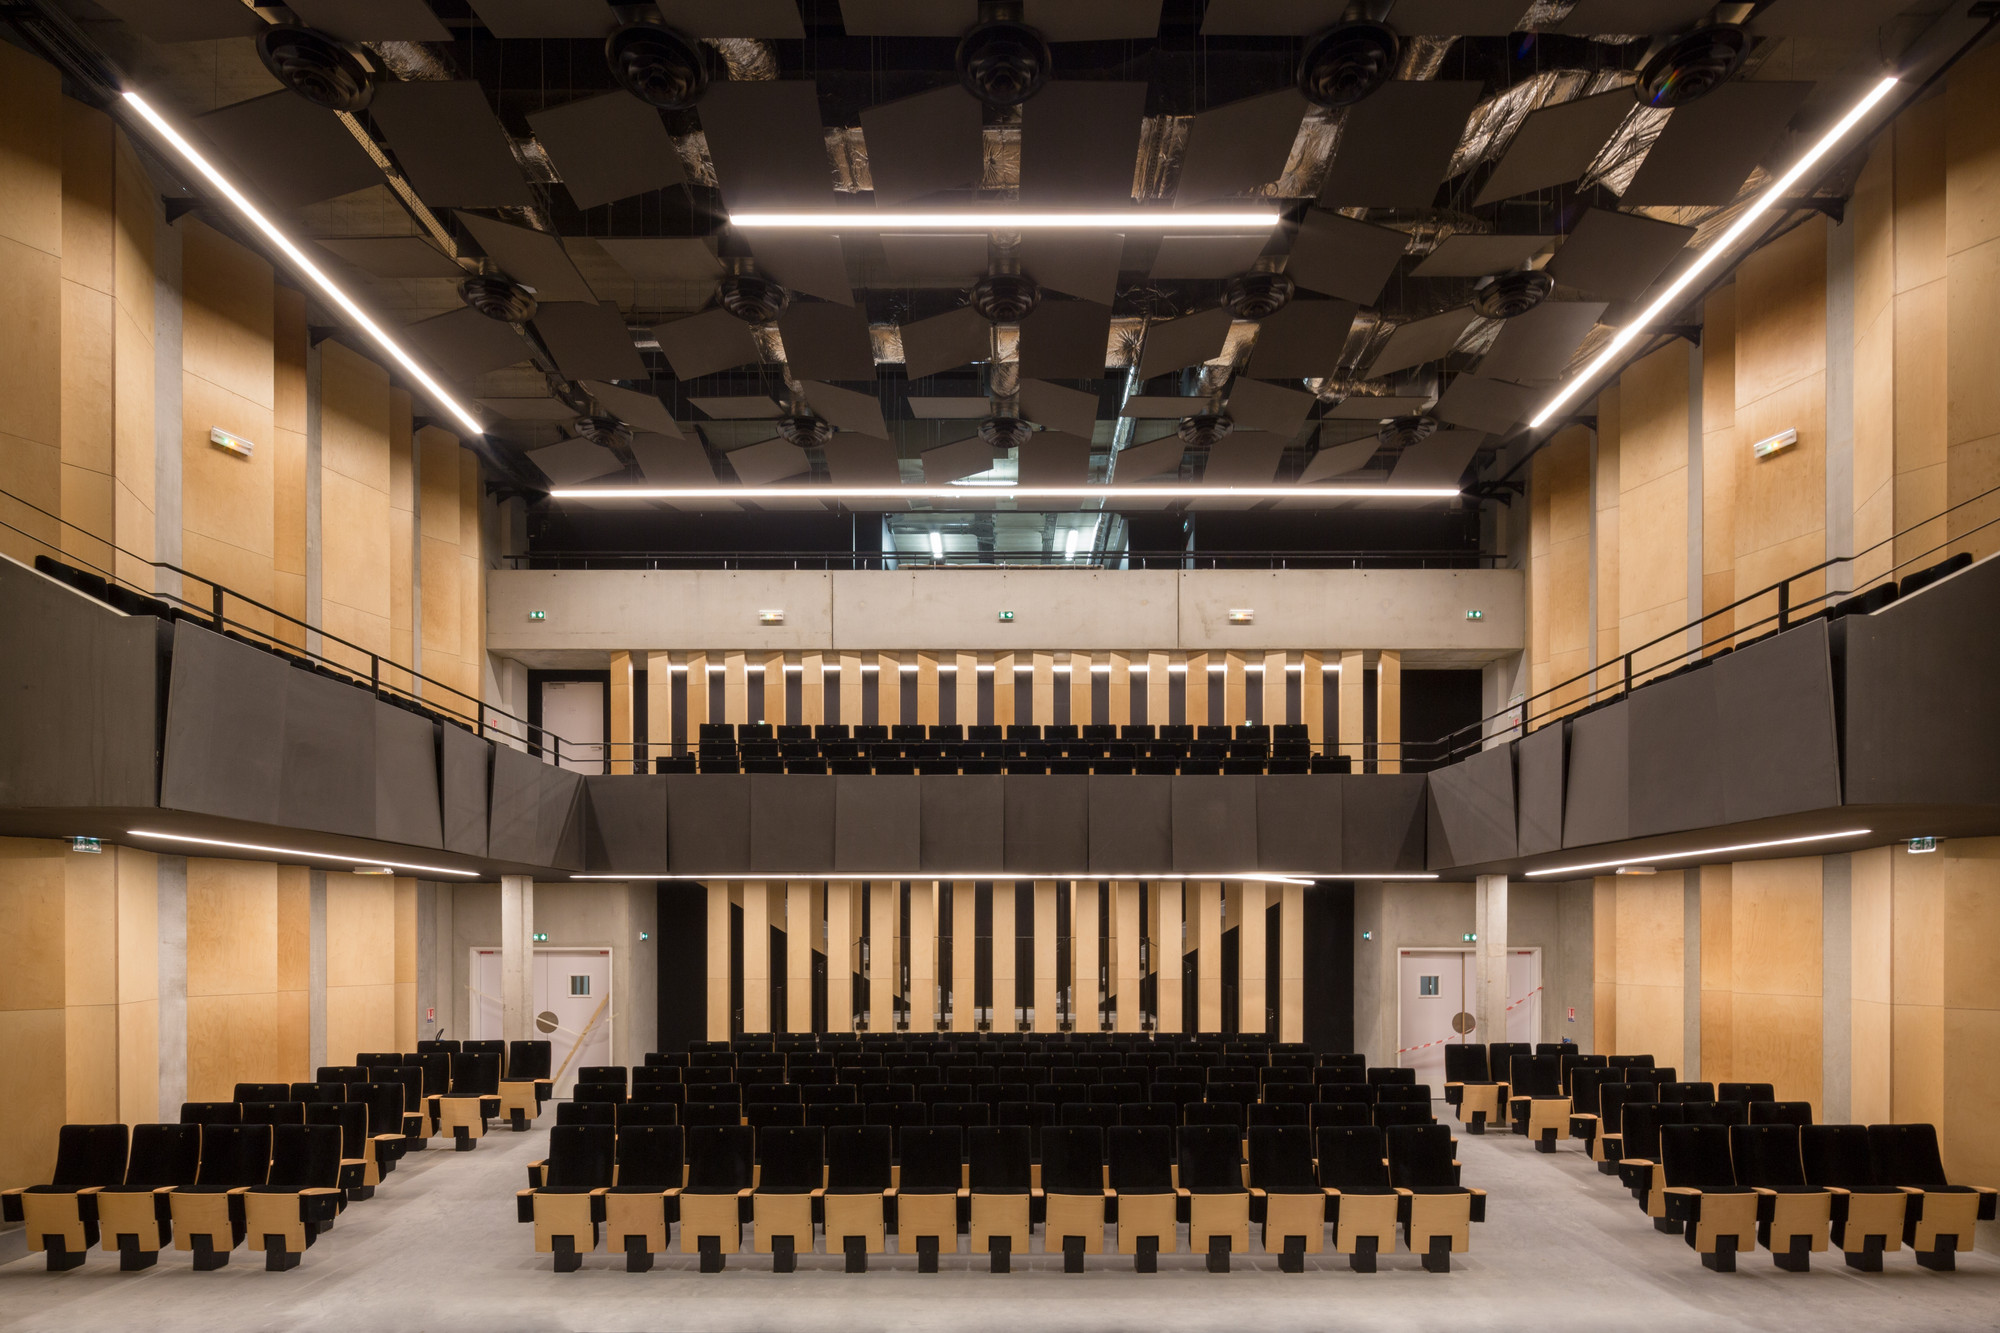
commercial, interior, designer, services, office, interiors, hotel, room, showroom, auditorium, performing arts center, theatre, concert hall, function hall, conference hall, convention center, building, interior design, hall, musical instrument accessory